Green Giant

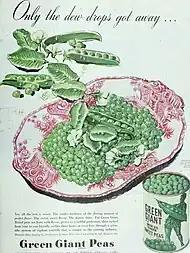
1948 advertisement in "Ladies' Home Journal"

The Minnesota Valley Canning Company was founded in 1903 in Le Sueur, Minnesota. It used the brand name "Le Sueur Z" for canned vegetables starting in 1903; "Le Sueur" by itself was first used in 1933.